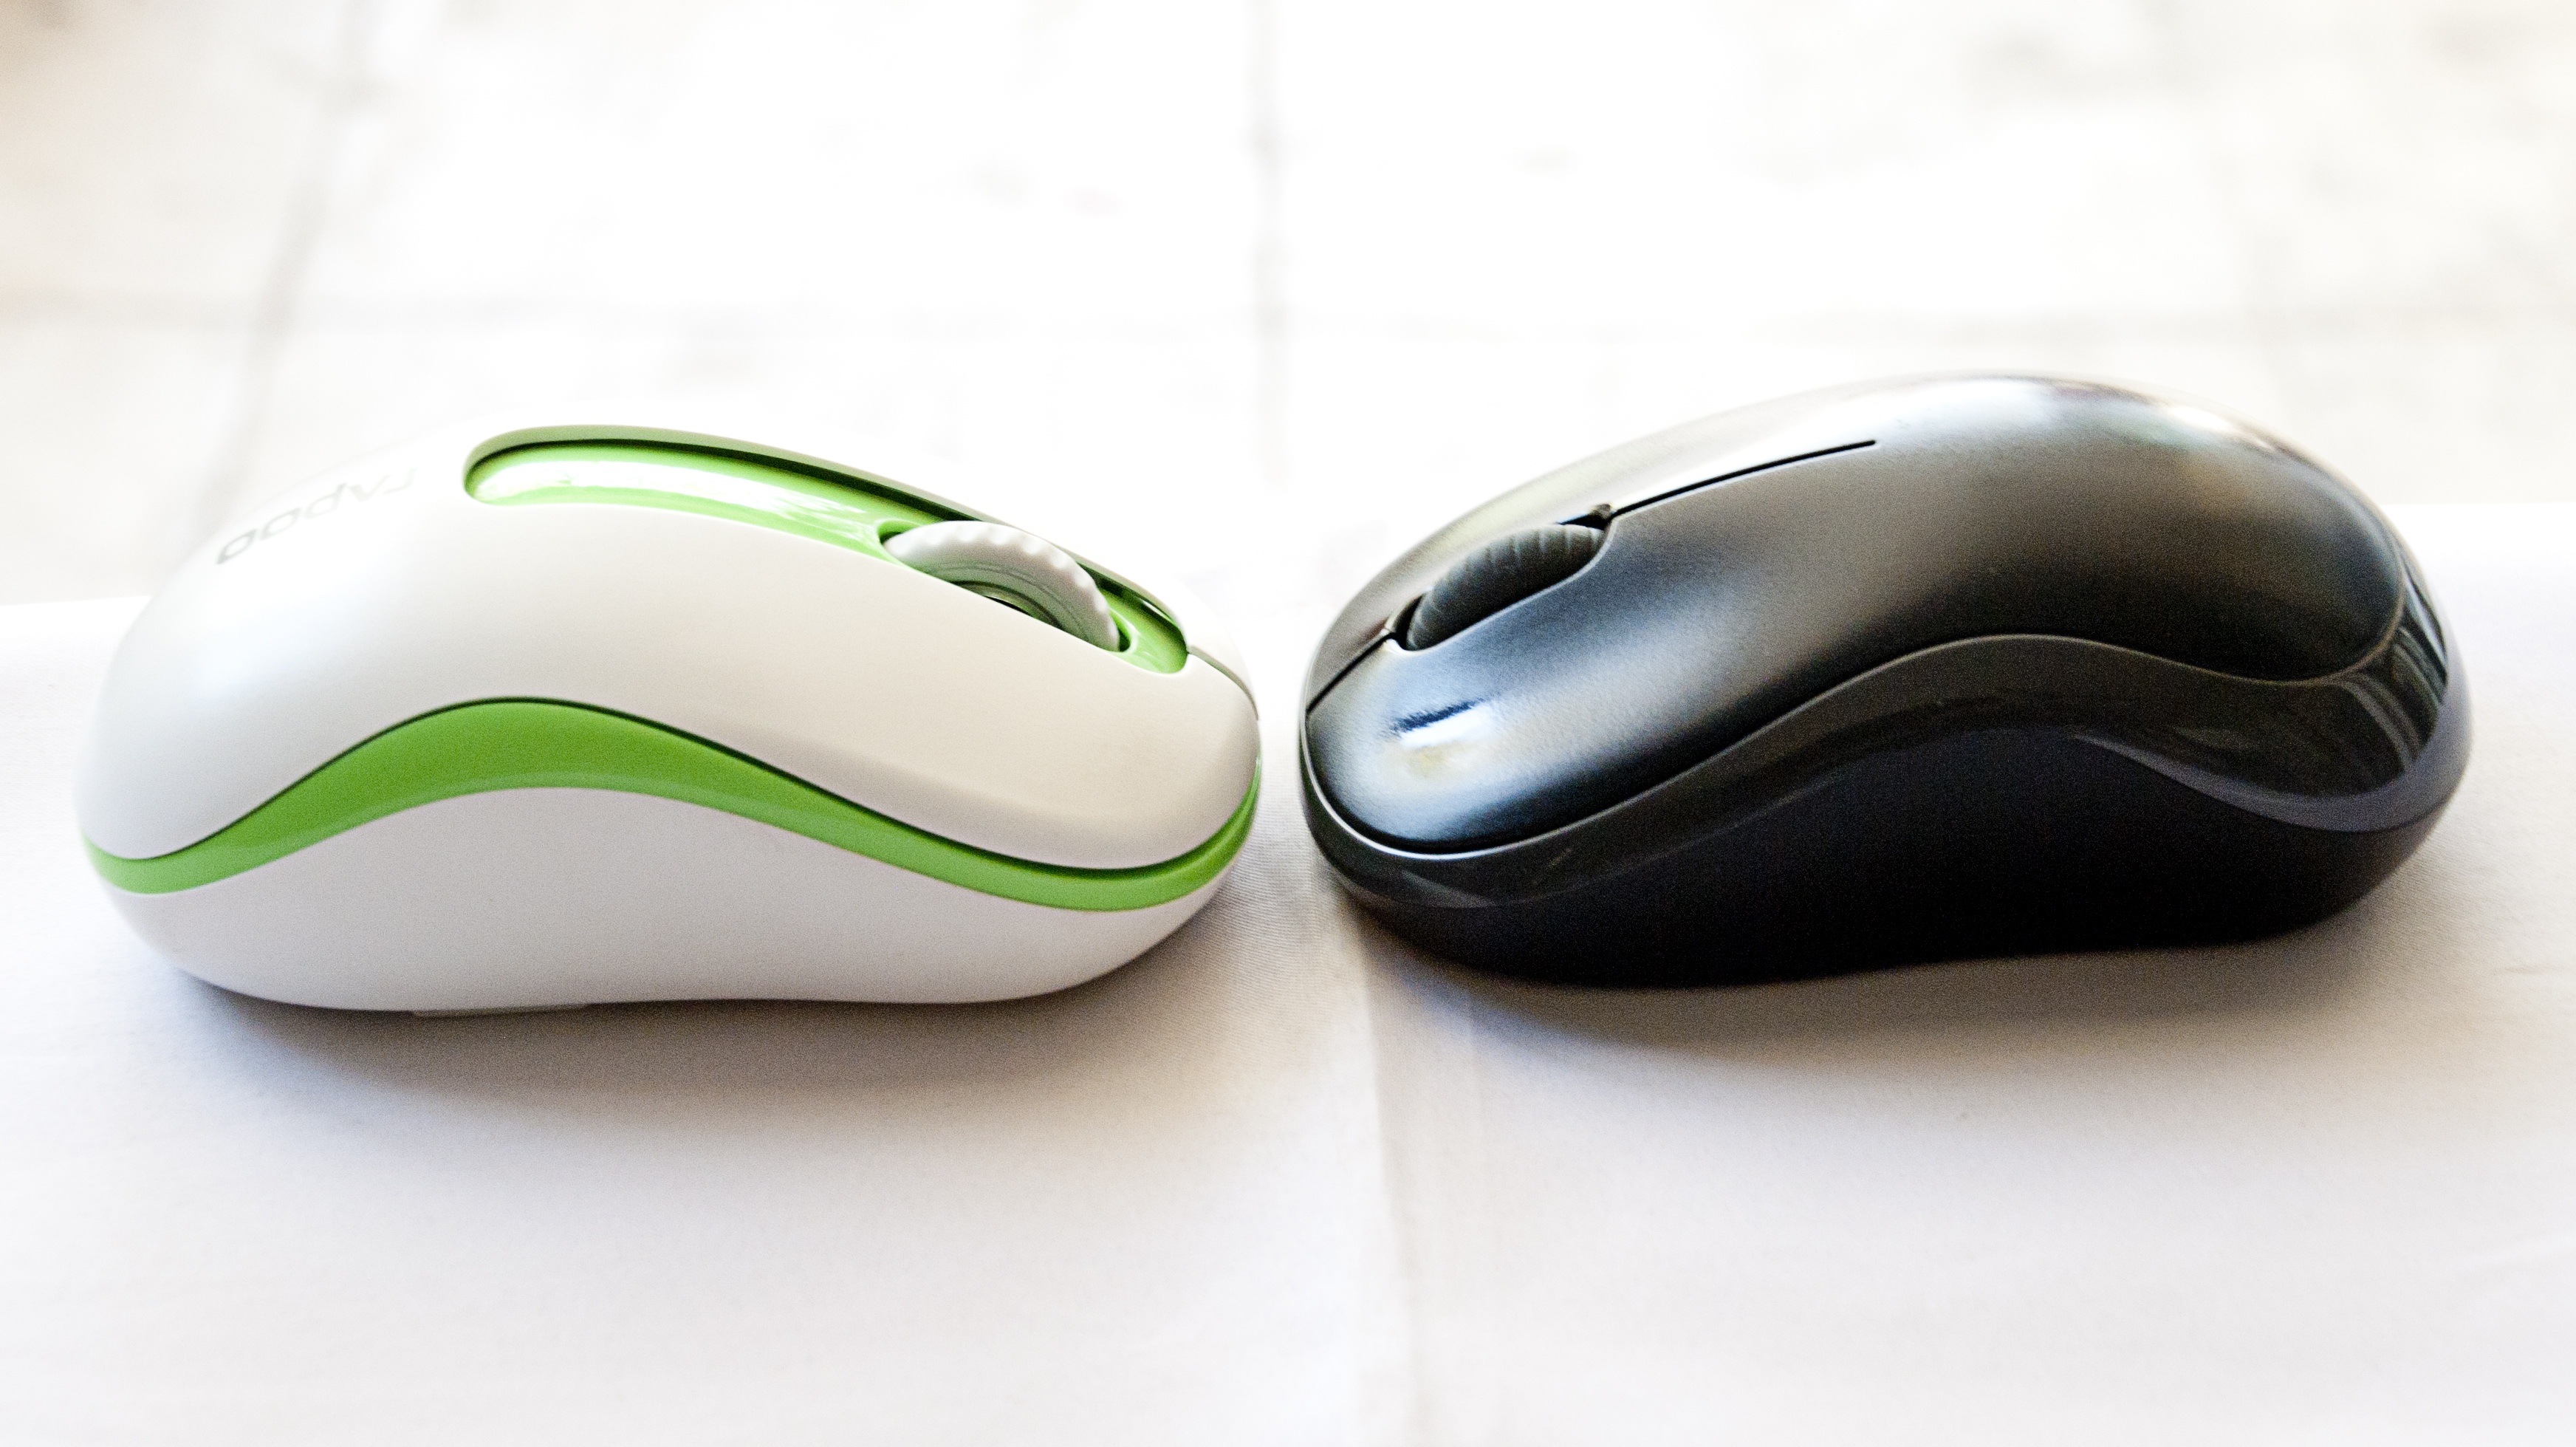
computer, technology, white, mouse, equipment, black, device, font, electronics, design, hardware, pc, wireless, computing, optical, electronic device, computer component